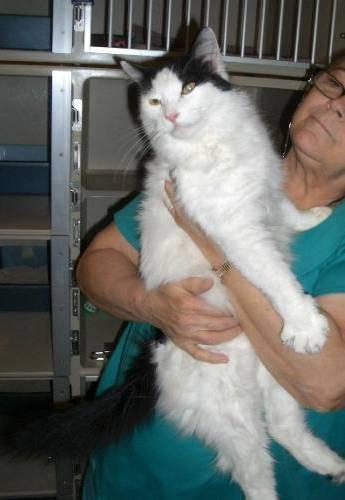
cat